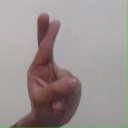
अक्षर: र